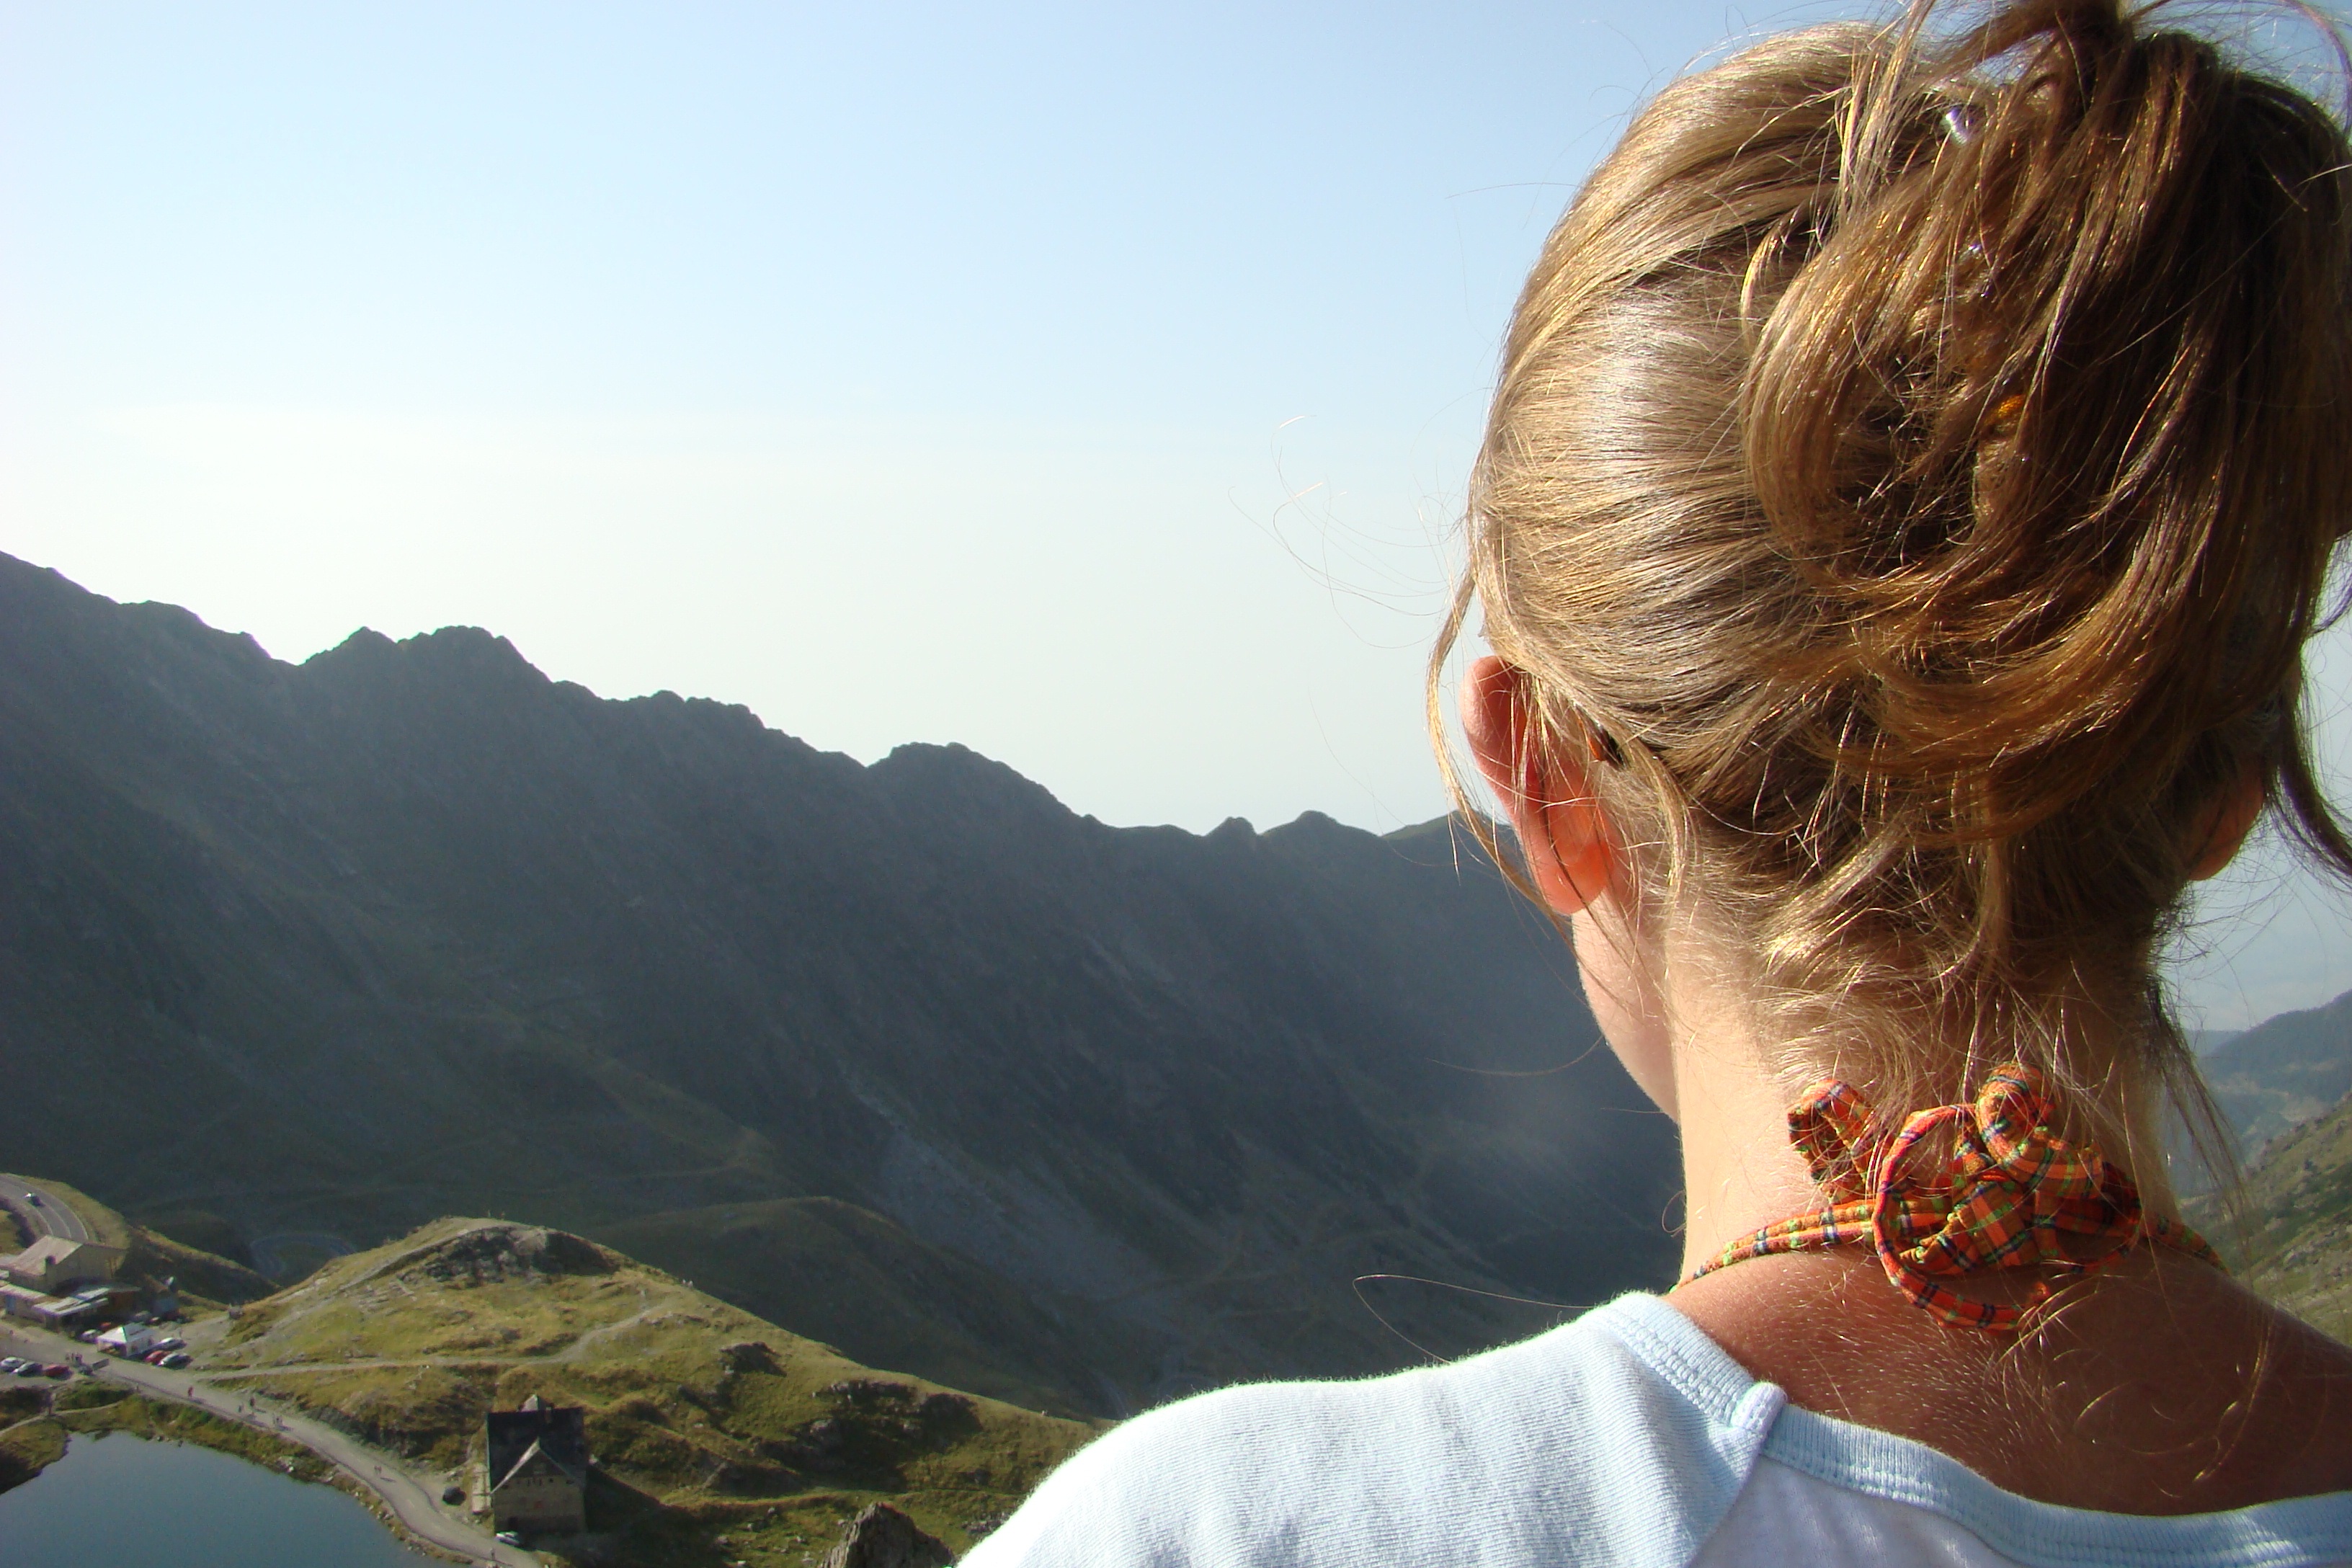
landscape, rock, silhouette, person, mountain, sky, woman, hair, sunset, hiking, sport, adventure, peak, stone, cliff, blue, climbing, climber, freedom, extreme, mountain climbing, mountain top, hairstyle, summit, mountain climber, outdoors, top, success, achievement